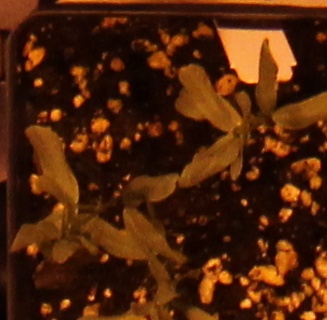
Label: Lentil